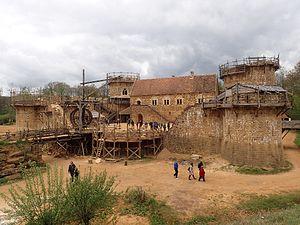
Guédelon, en 2017.